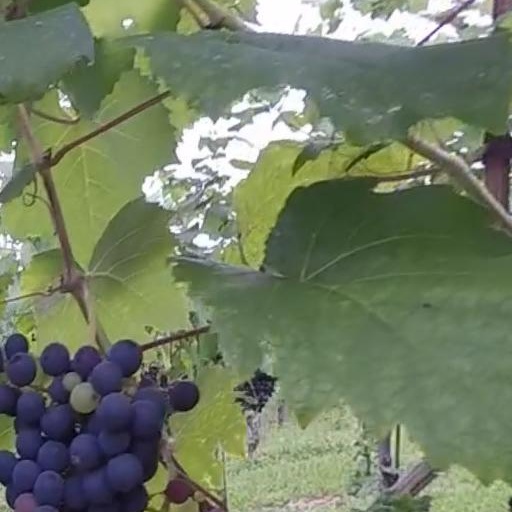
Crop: grape